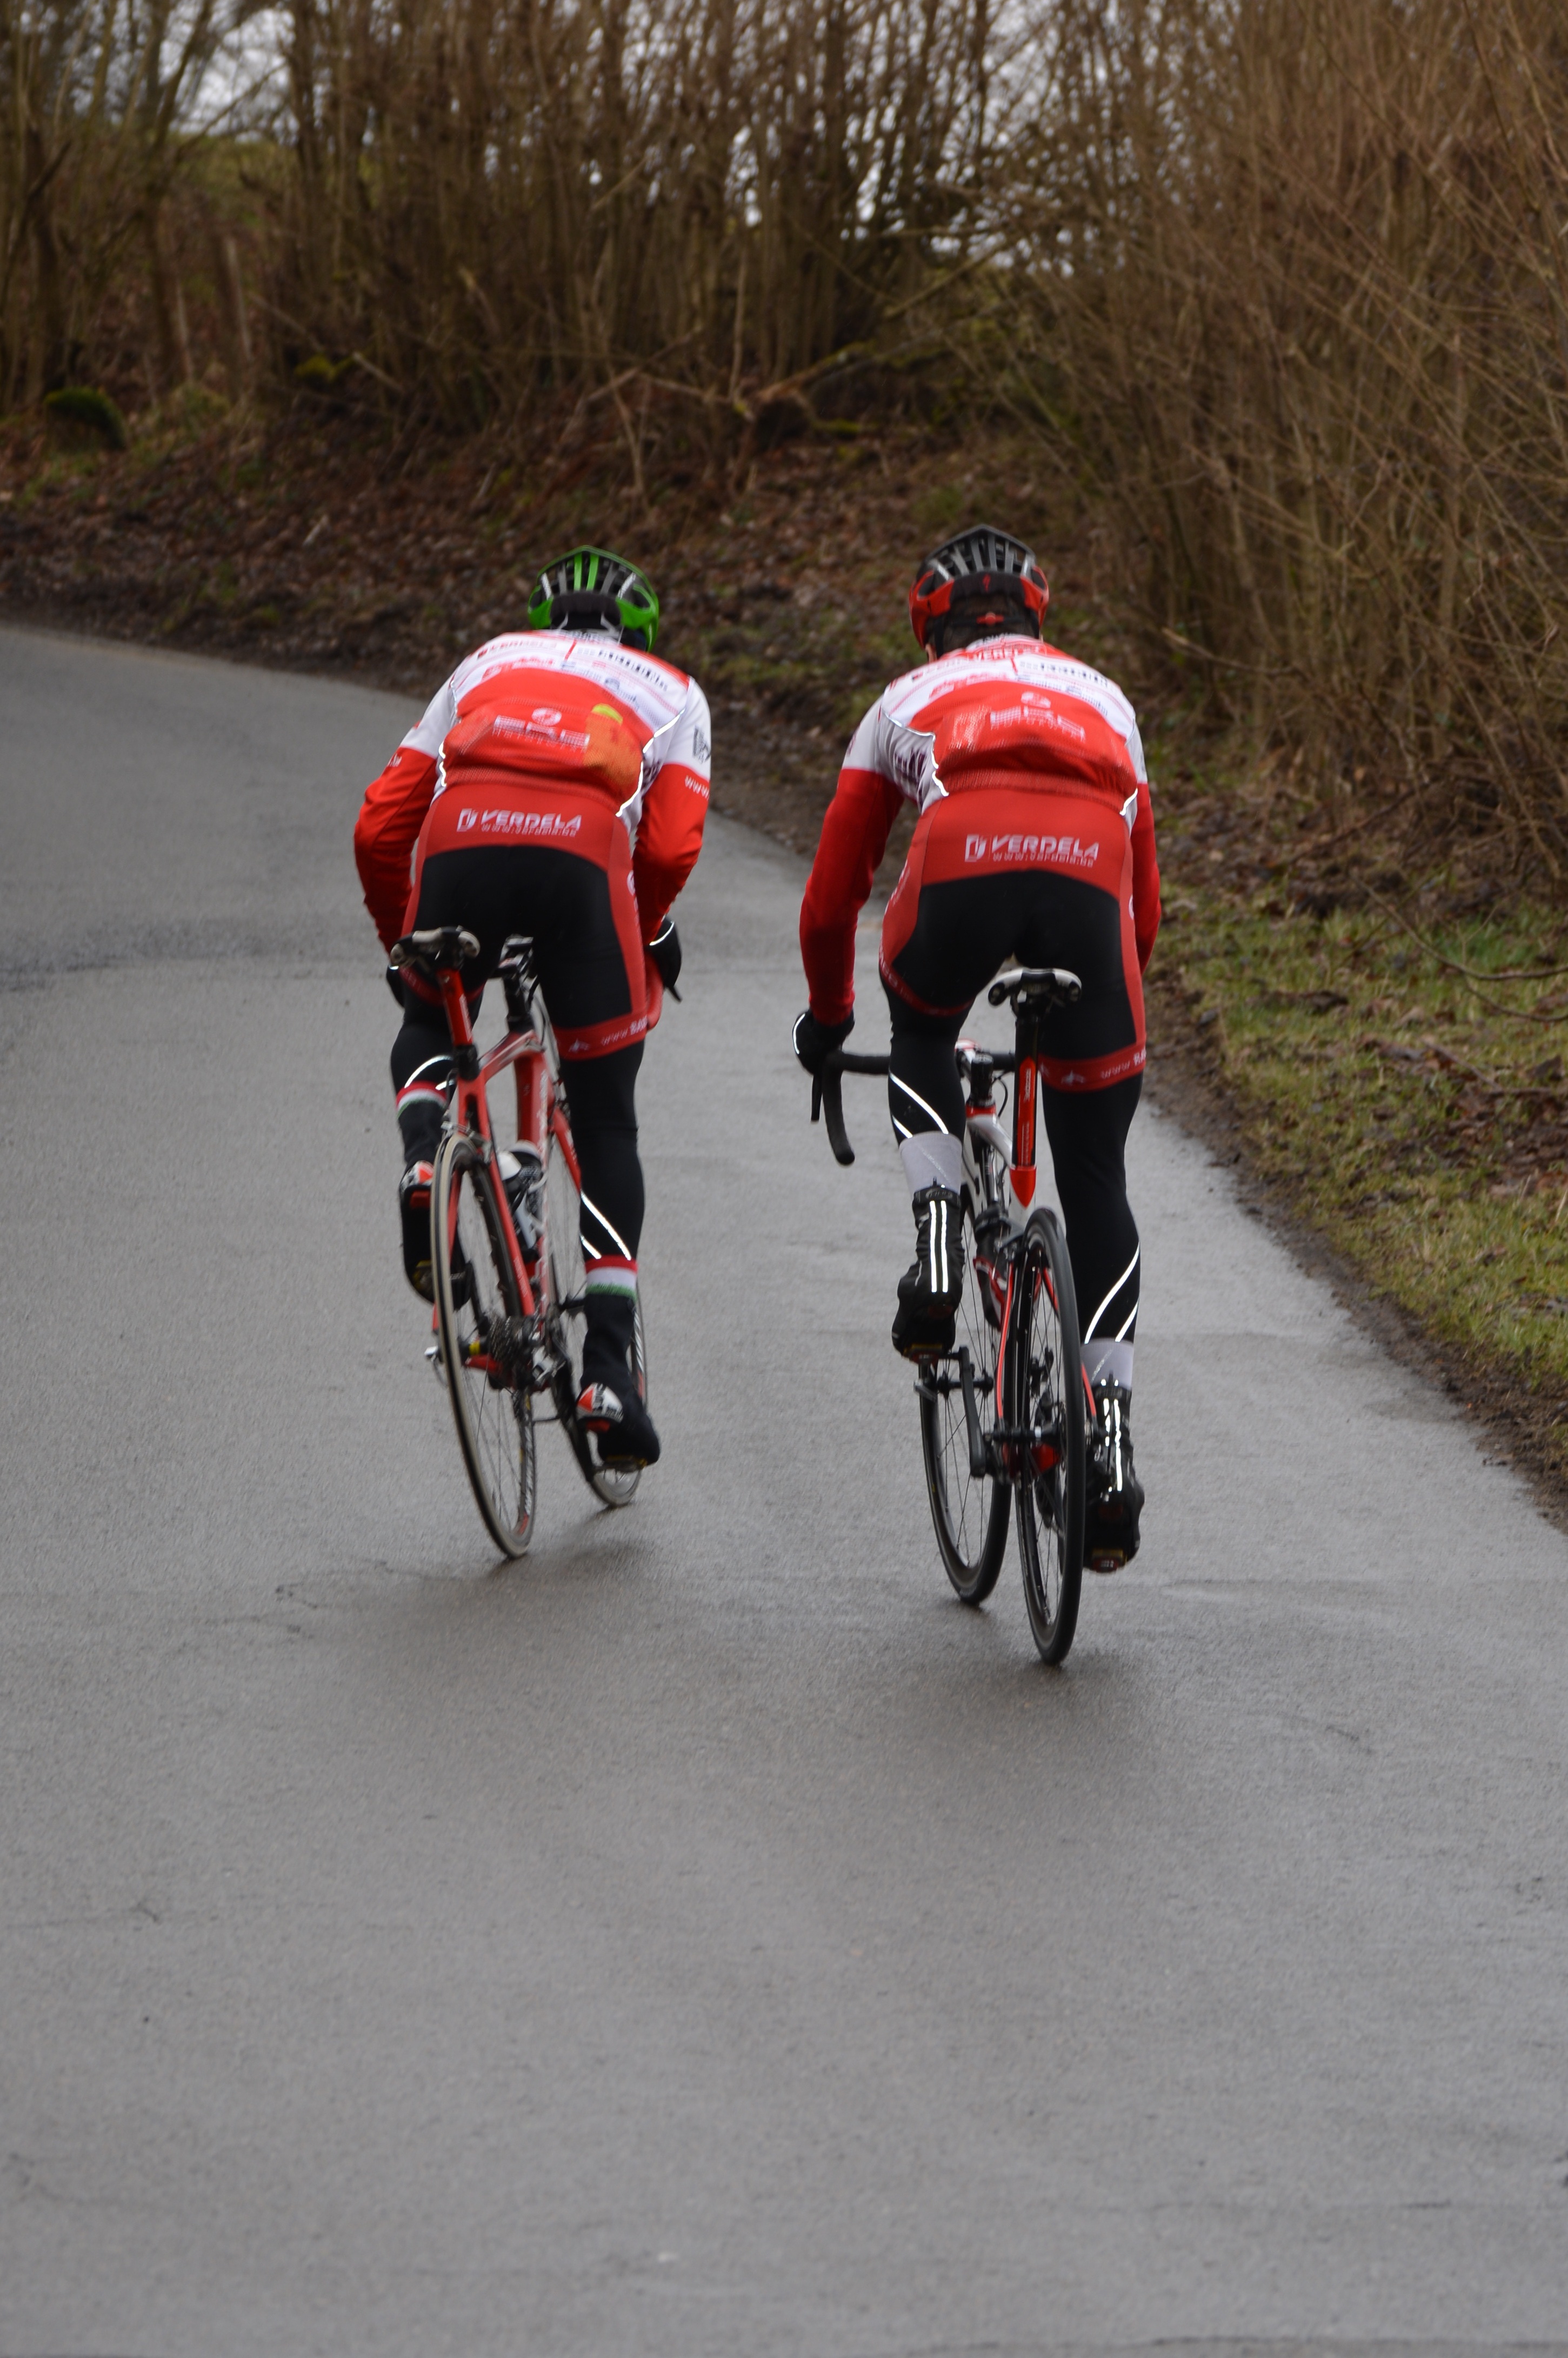
bicycle, vehicle, climb, sports equipment, mountain bike, cycling, race, sports, duel, rates, road cycling, cycle sport, bicycle racing, road bicycle racing